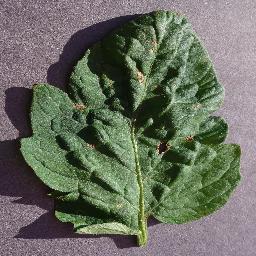
Label: Tomato___Target_Spot